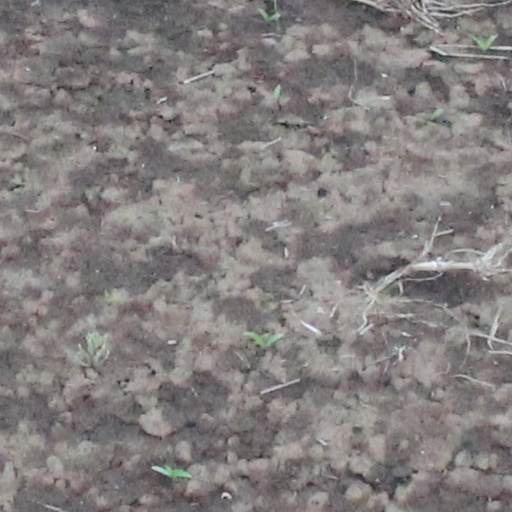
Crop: wheat